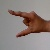
The image shows a hand gesture representing the letter 'Z' in Indian Sign Language.